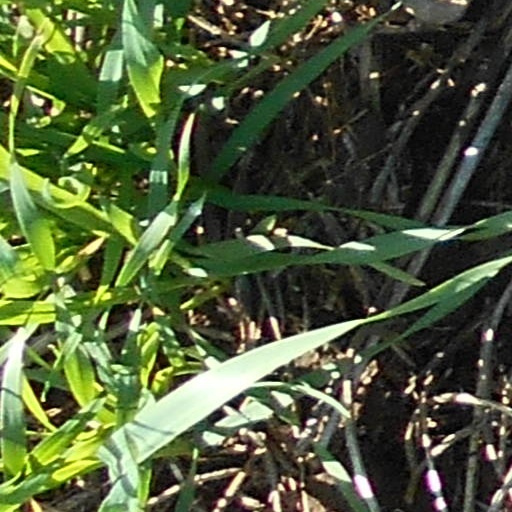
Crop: wheat